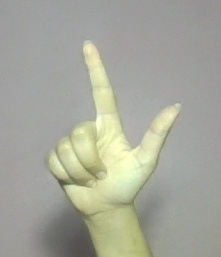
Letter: laam